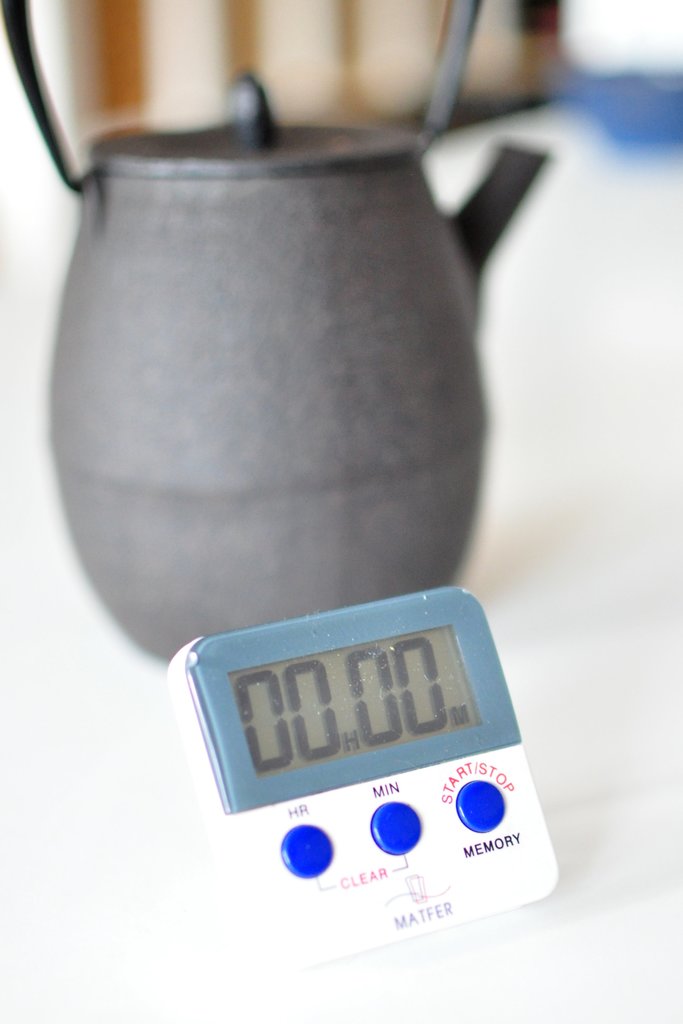
Label: others